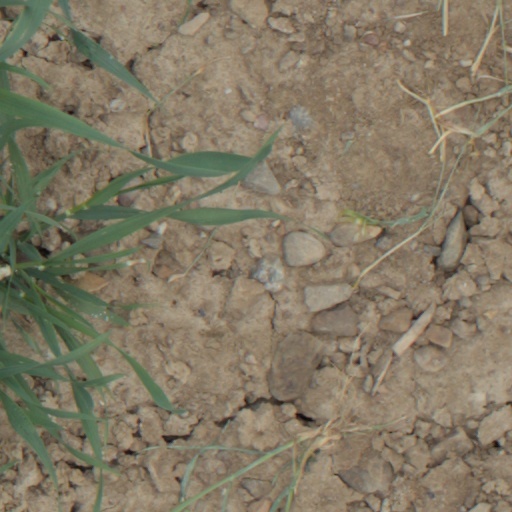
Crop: wheat